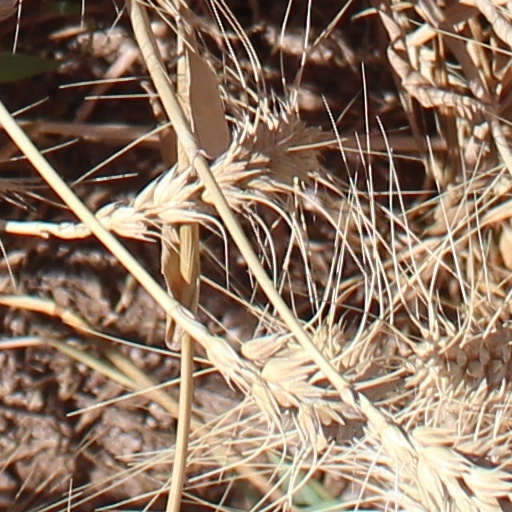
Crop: wheat